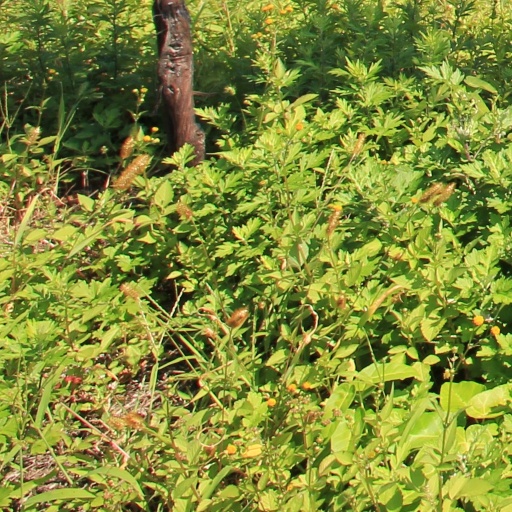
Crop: grape